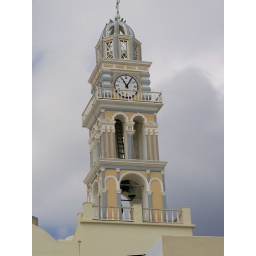
This has to be the prettiest clock tower I have ever seen in my travels,